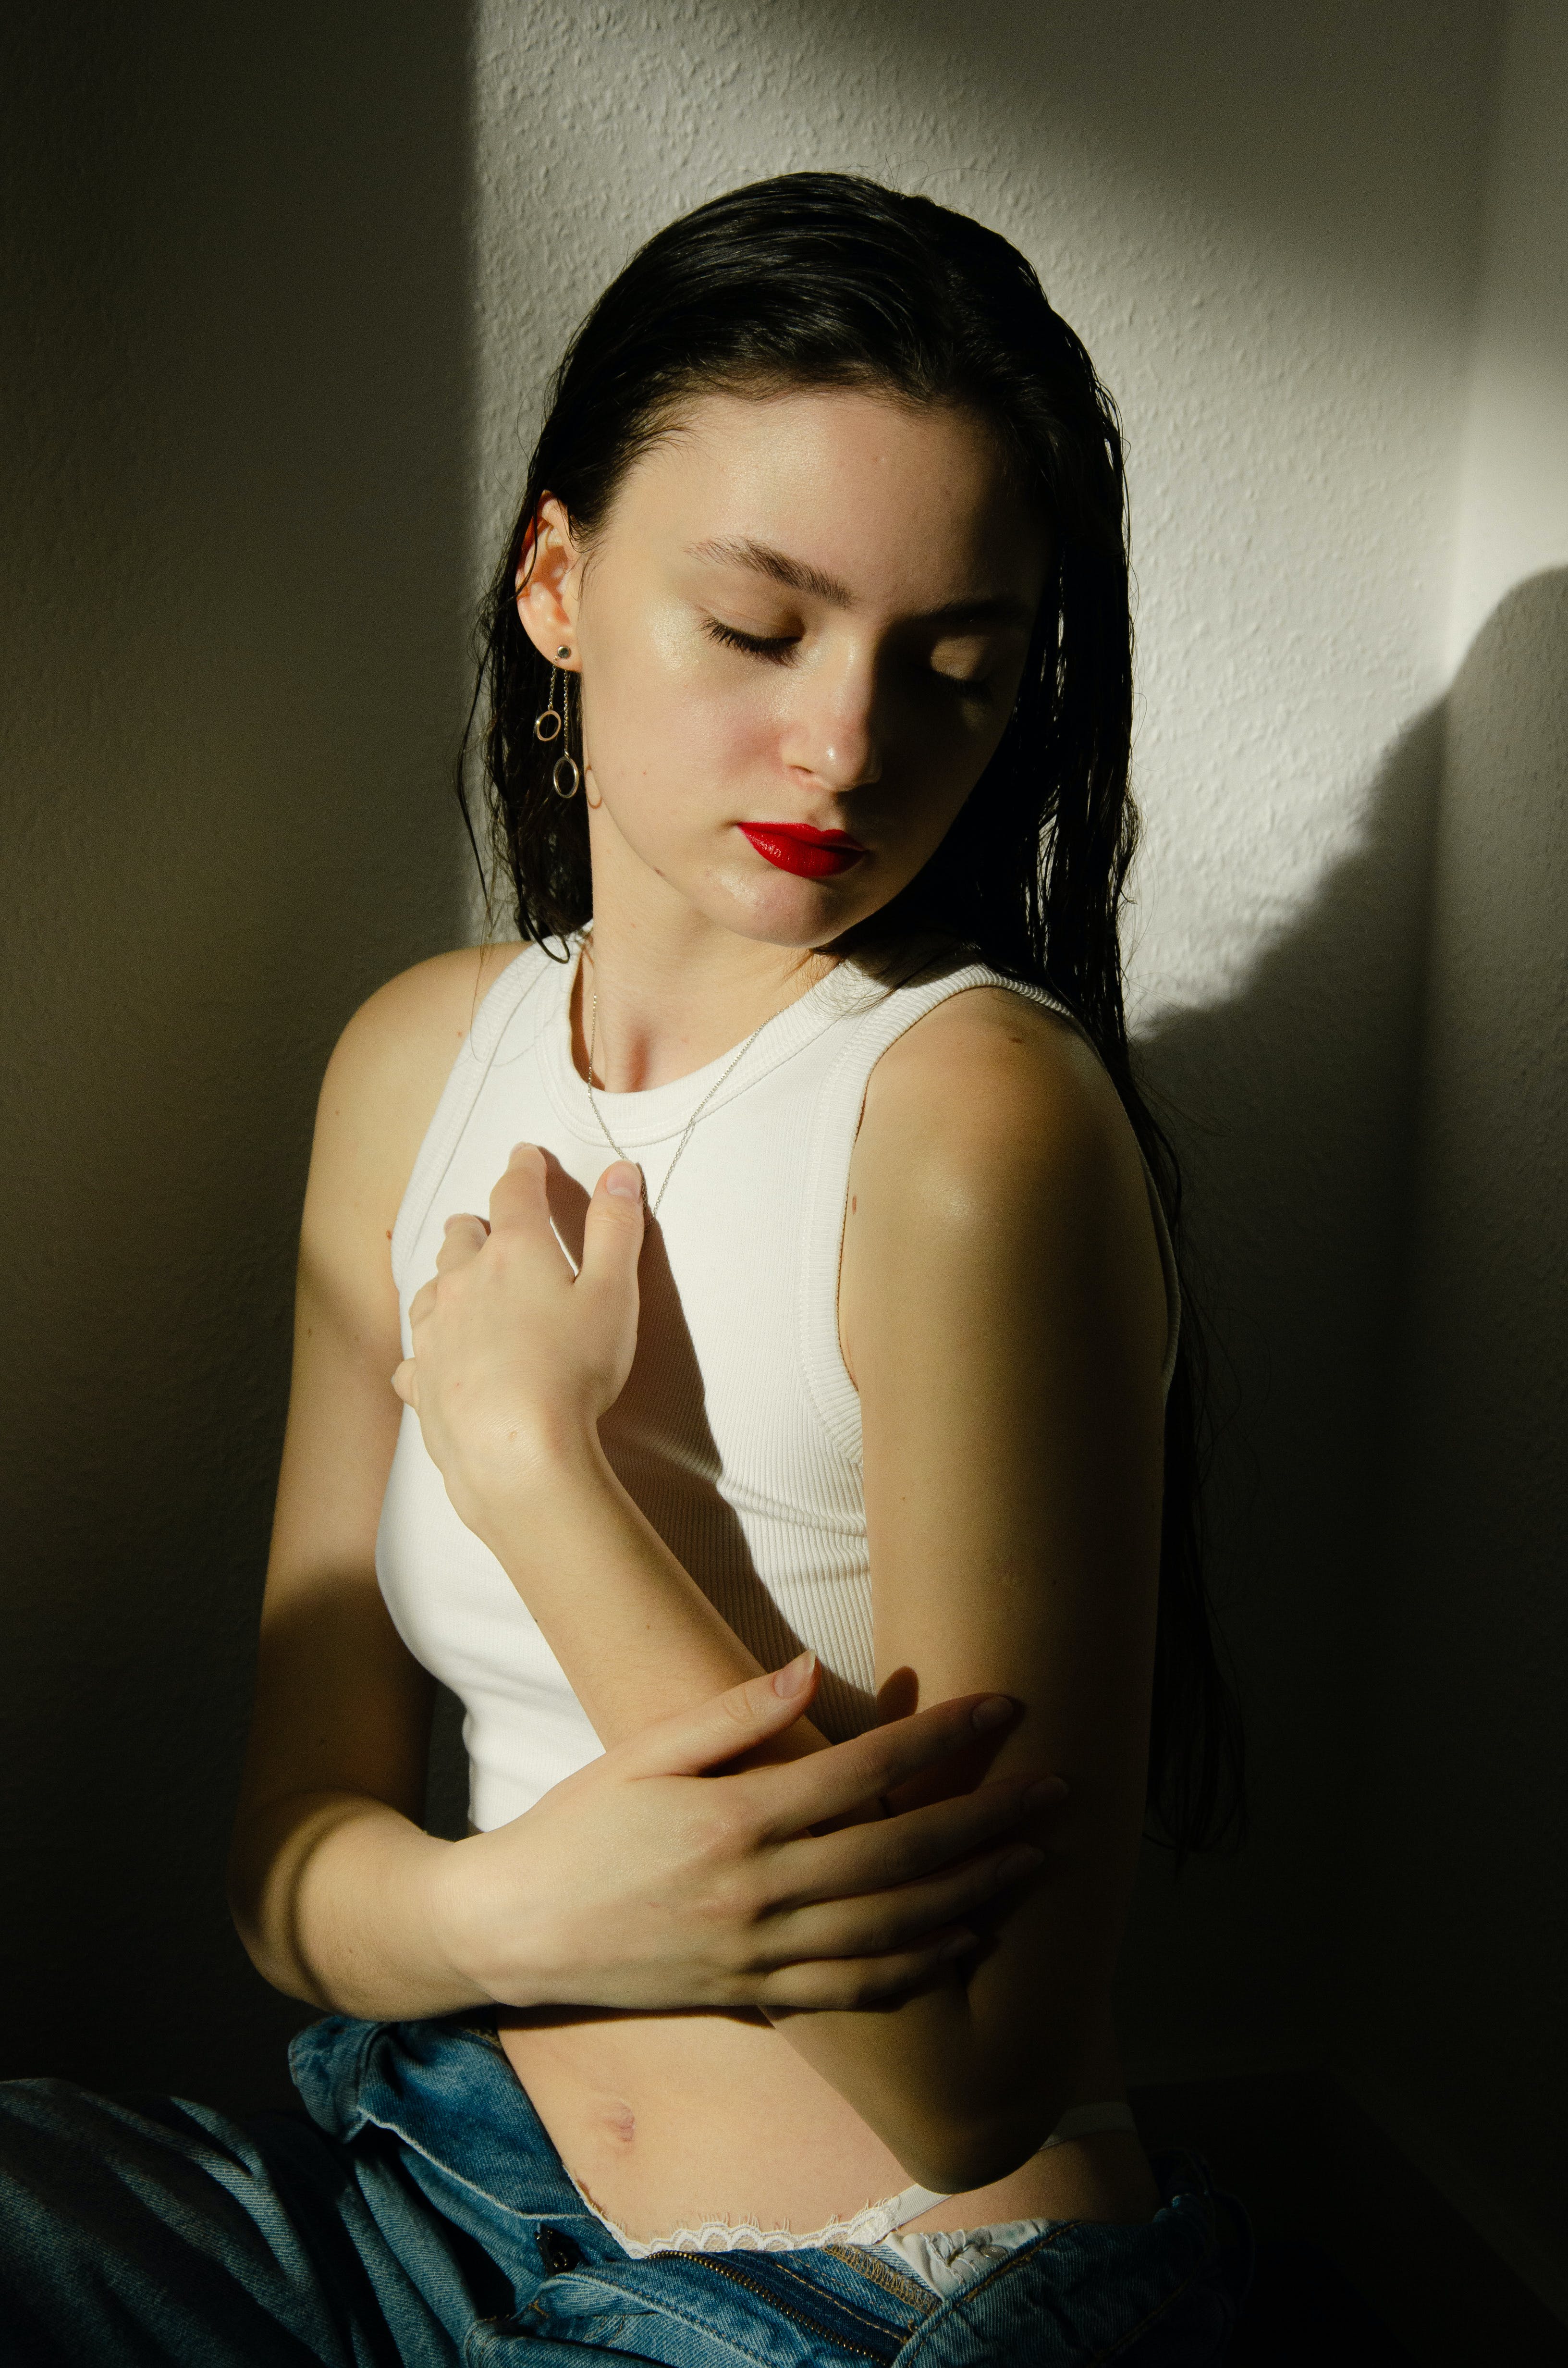
woman, joint, skin, lip, shoulder, muscle, flash photography, neck, eyelash, thigh, elbow, waist, black hair, fashion model, fashion design, art model, long hair, comfort, human leg, chest, trunk, lipstick, brown hair, knee, darkness, abdomen, sitting, portrait photography, portrait, jewellery, photo shoot, layered hair, flesh, model